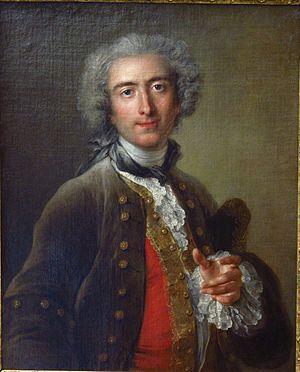
Philippe Coypel (1703-1777), frère du peintre. Le portrait, exécuté l'année de son mariage, a peut-être été peint comme cadeau à cette occasion, puisqu'il était associé à un pendant, Portrait de Madame Coypel, également daté de 1732. Русский: Филипп Куапель (1703-1777), брат художника